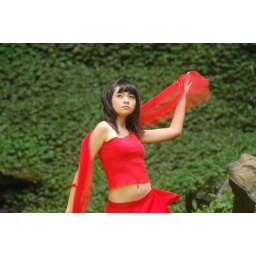
girl in red @ valley